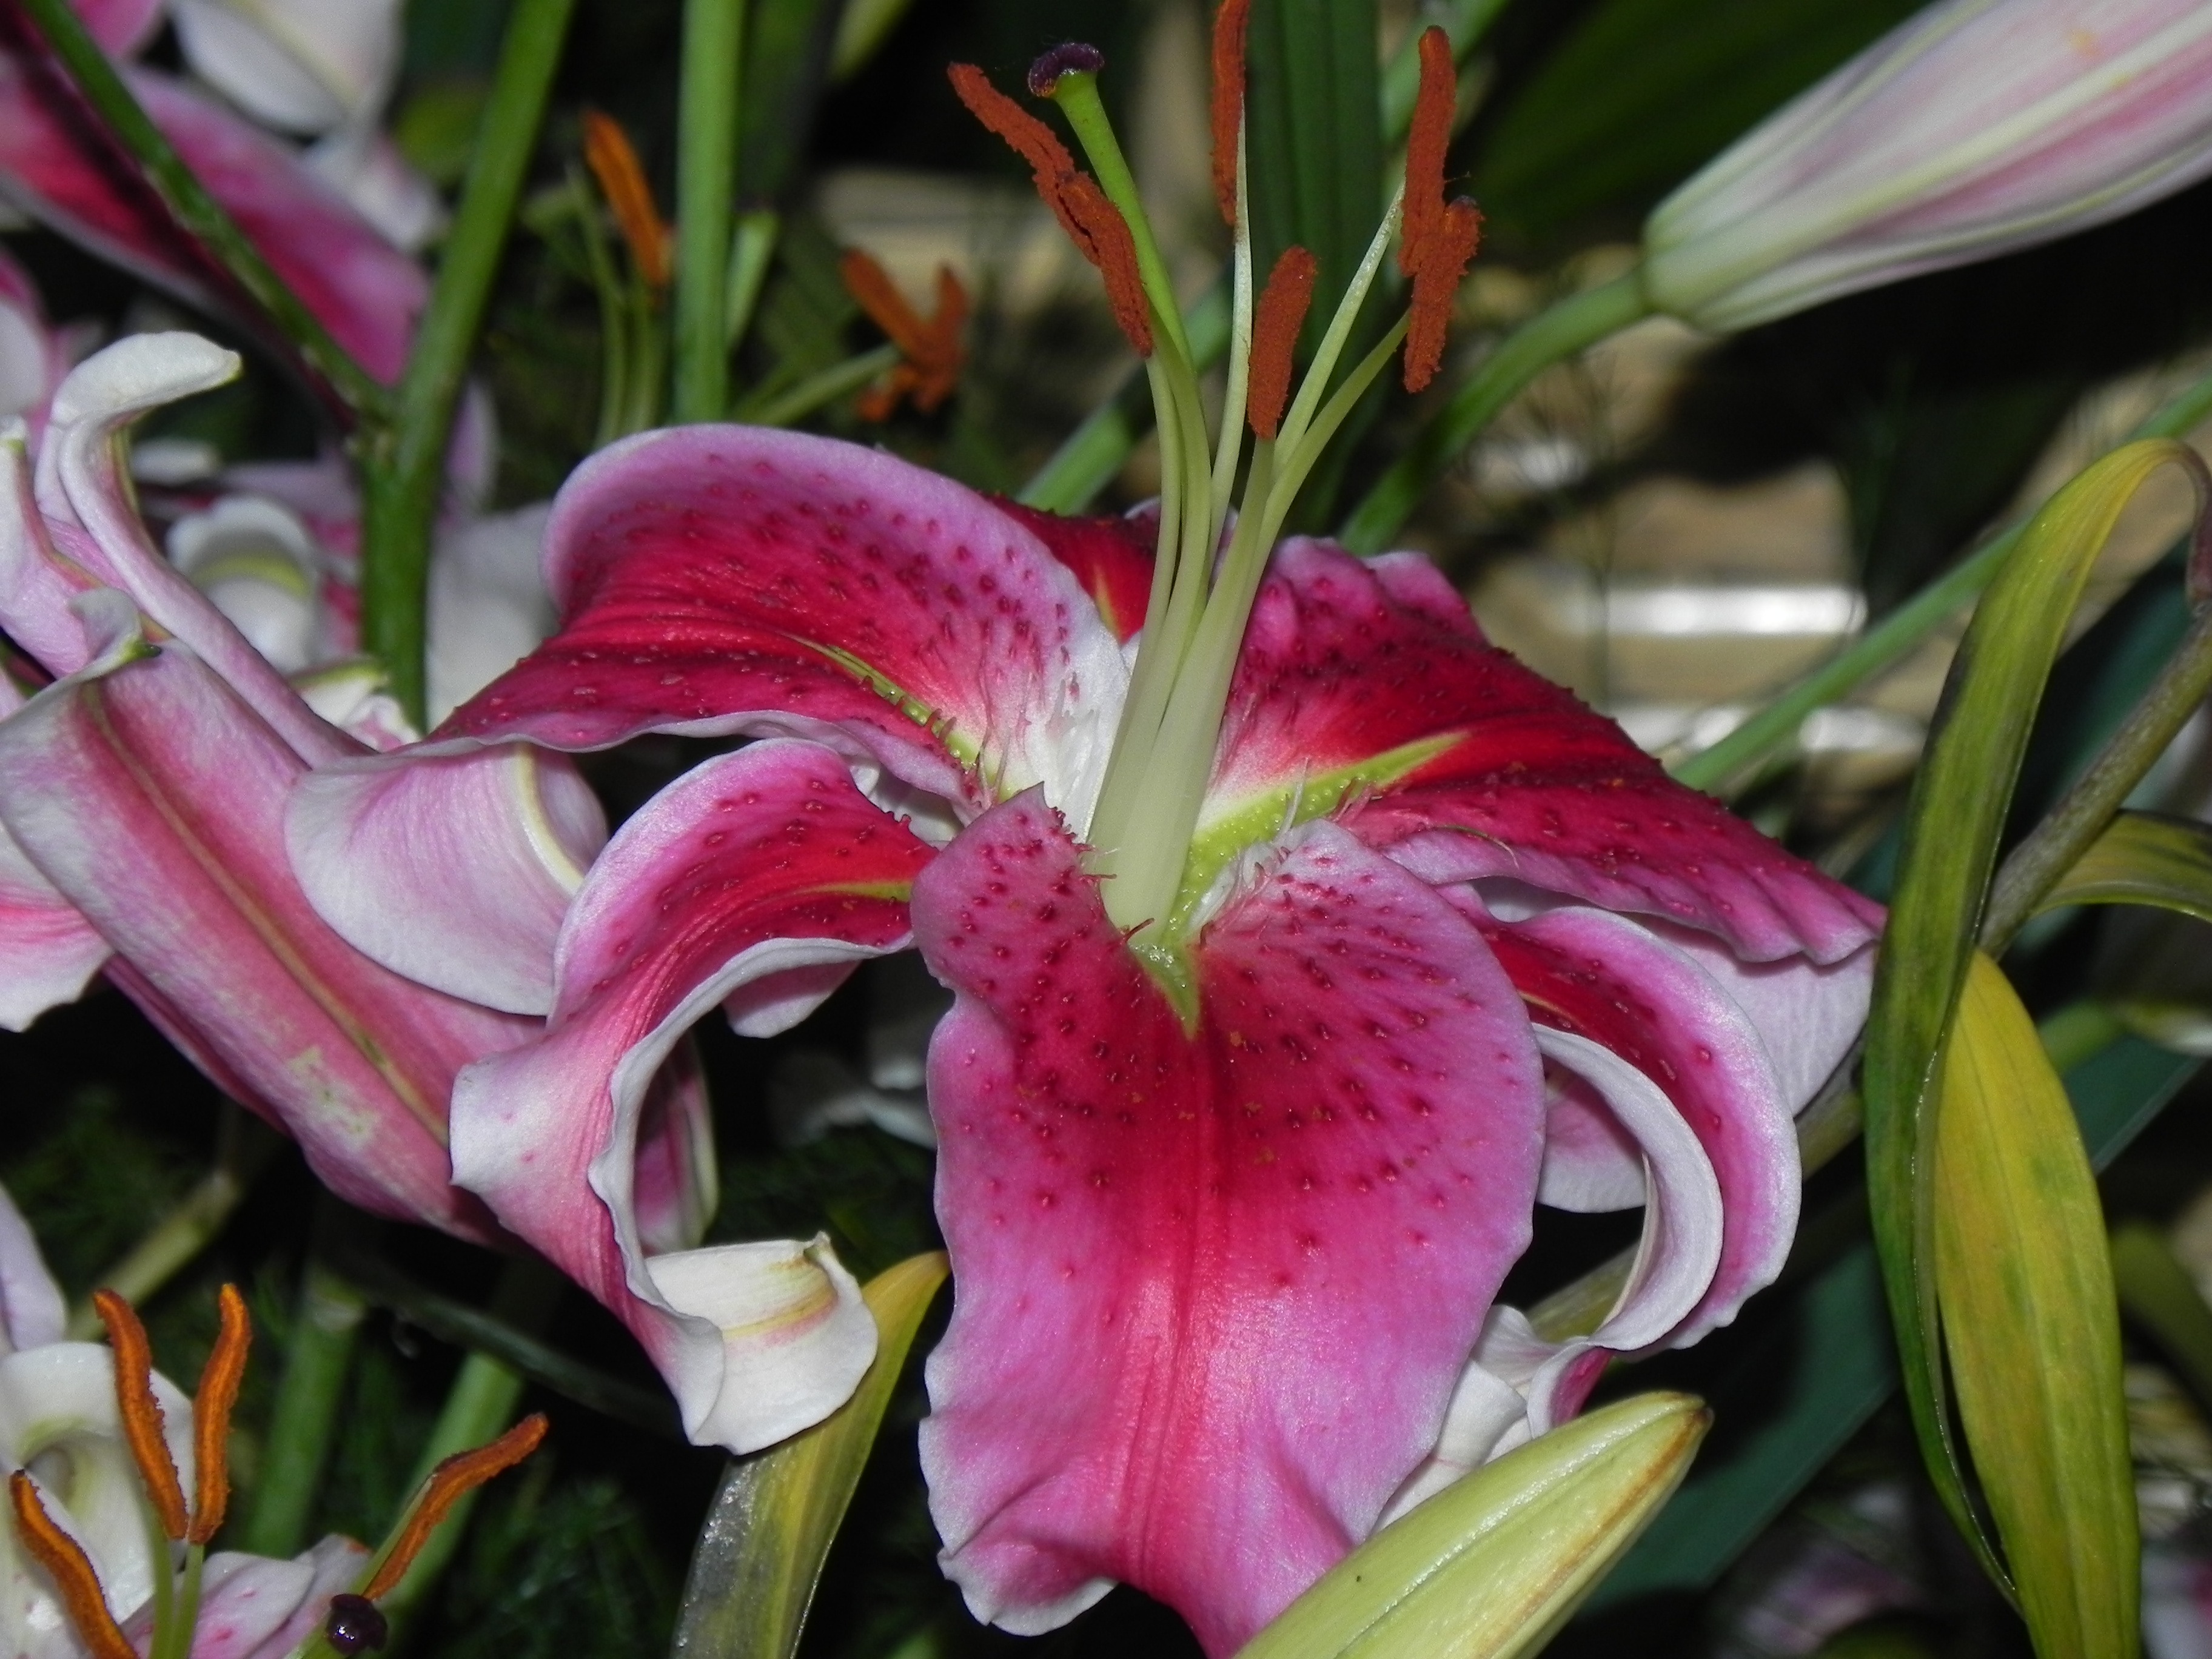
nature, plant, flower, botany, flora, lily, flowering plant, pink lily, cattleya, land plant